Robert Gibbings

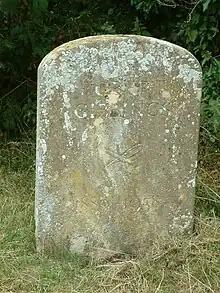

Gibbings's private life retained the turbulent nature that it had always had. Elisabeth came back to Waltham Saint Lawrence with the two girls in summer 1945, keen to have another child. Gibbings left for the South Seas after a very few weeks, leaving Elisabeth, who was by now pregnant, with their children. Their third child, Shaun, was born in April 1946. Gibbings's life at the time was complicated by his relationship with Patience Empson, Elisabeth's sister. The relationship had started when Patience typed up the manuscript for "Coming Down the Wye" and had since developed to the extent that she flew out to join him in Fiji in May 1946. She went mostly to help him with his writing, and partly at Elisabeth's suggestion. When Gibbings returned to England late in 1947 she stayed in New Zealand and then went to South Africa as Mrs. Empson felt that it would be improper for her to return with Gibbings. By April 1951 Elisabeth and Gibbings were divorced, and his relationship with Patience became more relaxed.